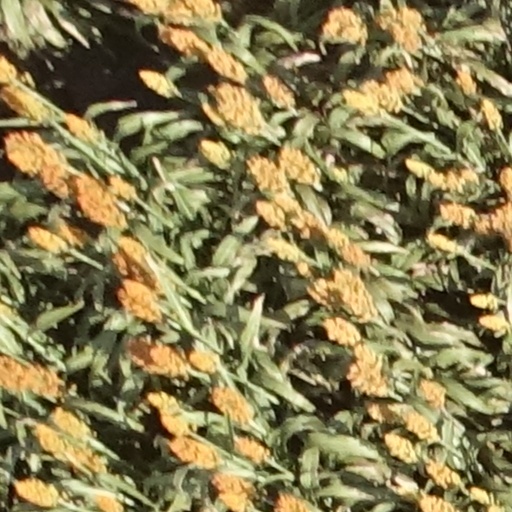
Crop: sorghum